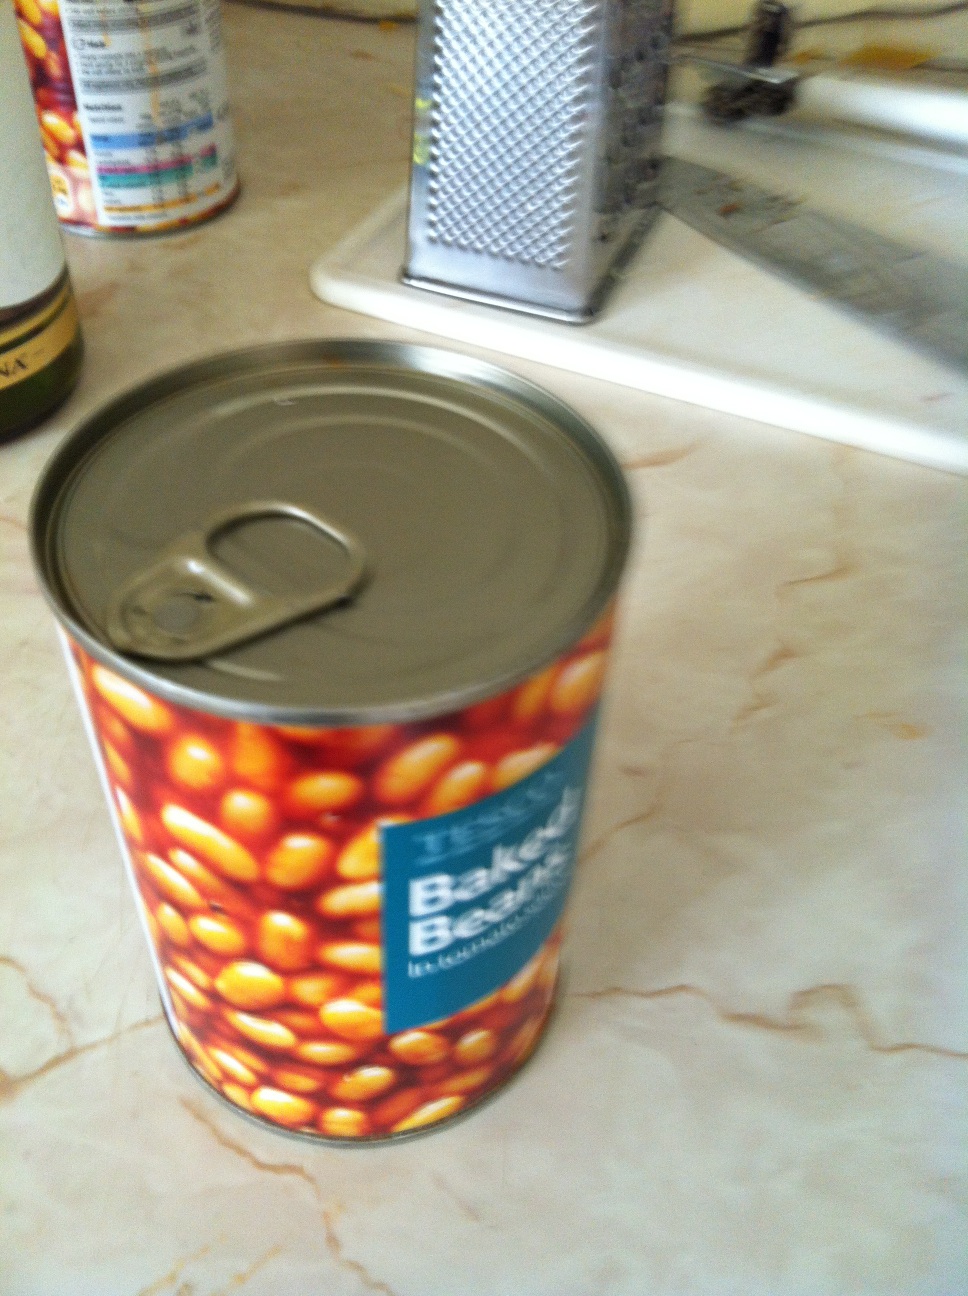Question: What's in here?
Answer: baked beans